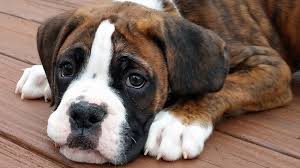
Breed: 225-n000082-boxer